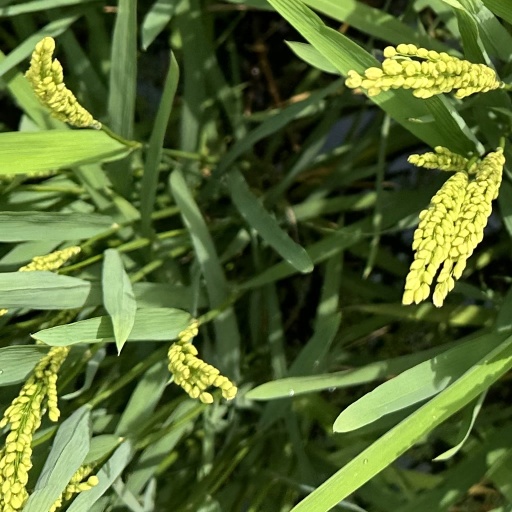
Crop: rice